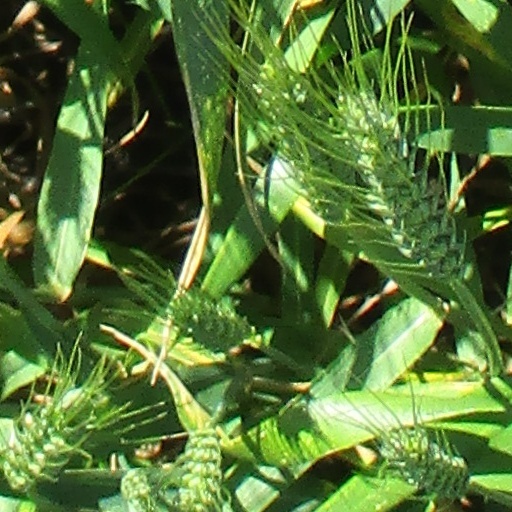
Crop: wheat